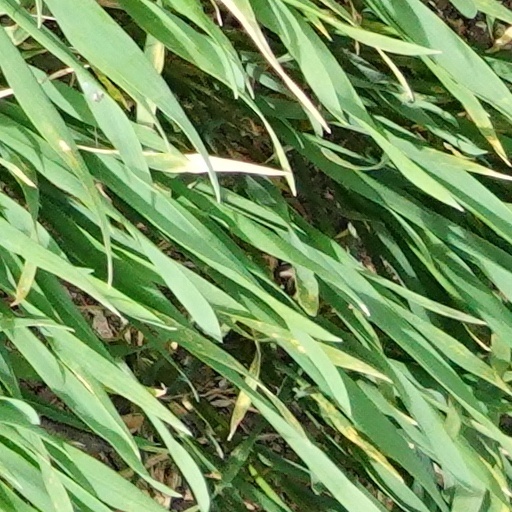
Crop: wheat